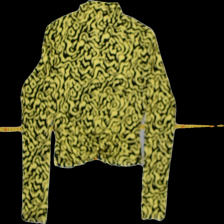
View: front
Type: Shirt
Category: Ladies
Brand: Not Applicable
Colors: Multicolor
Material: 100%viscose
Pattern: Floral print
Cut: Turtle neck, Tight, Cropped
Size: XS
Season: All
Trend: No trend
Stains: No
Price range: <50
Recommended usage: Export